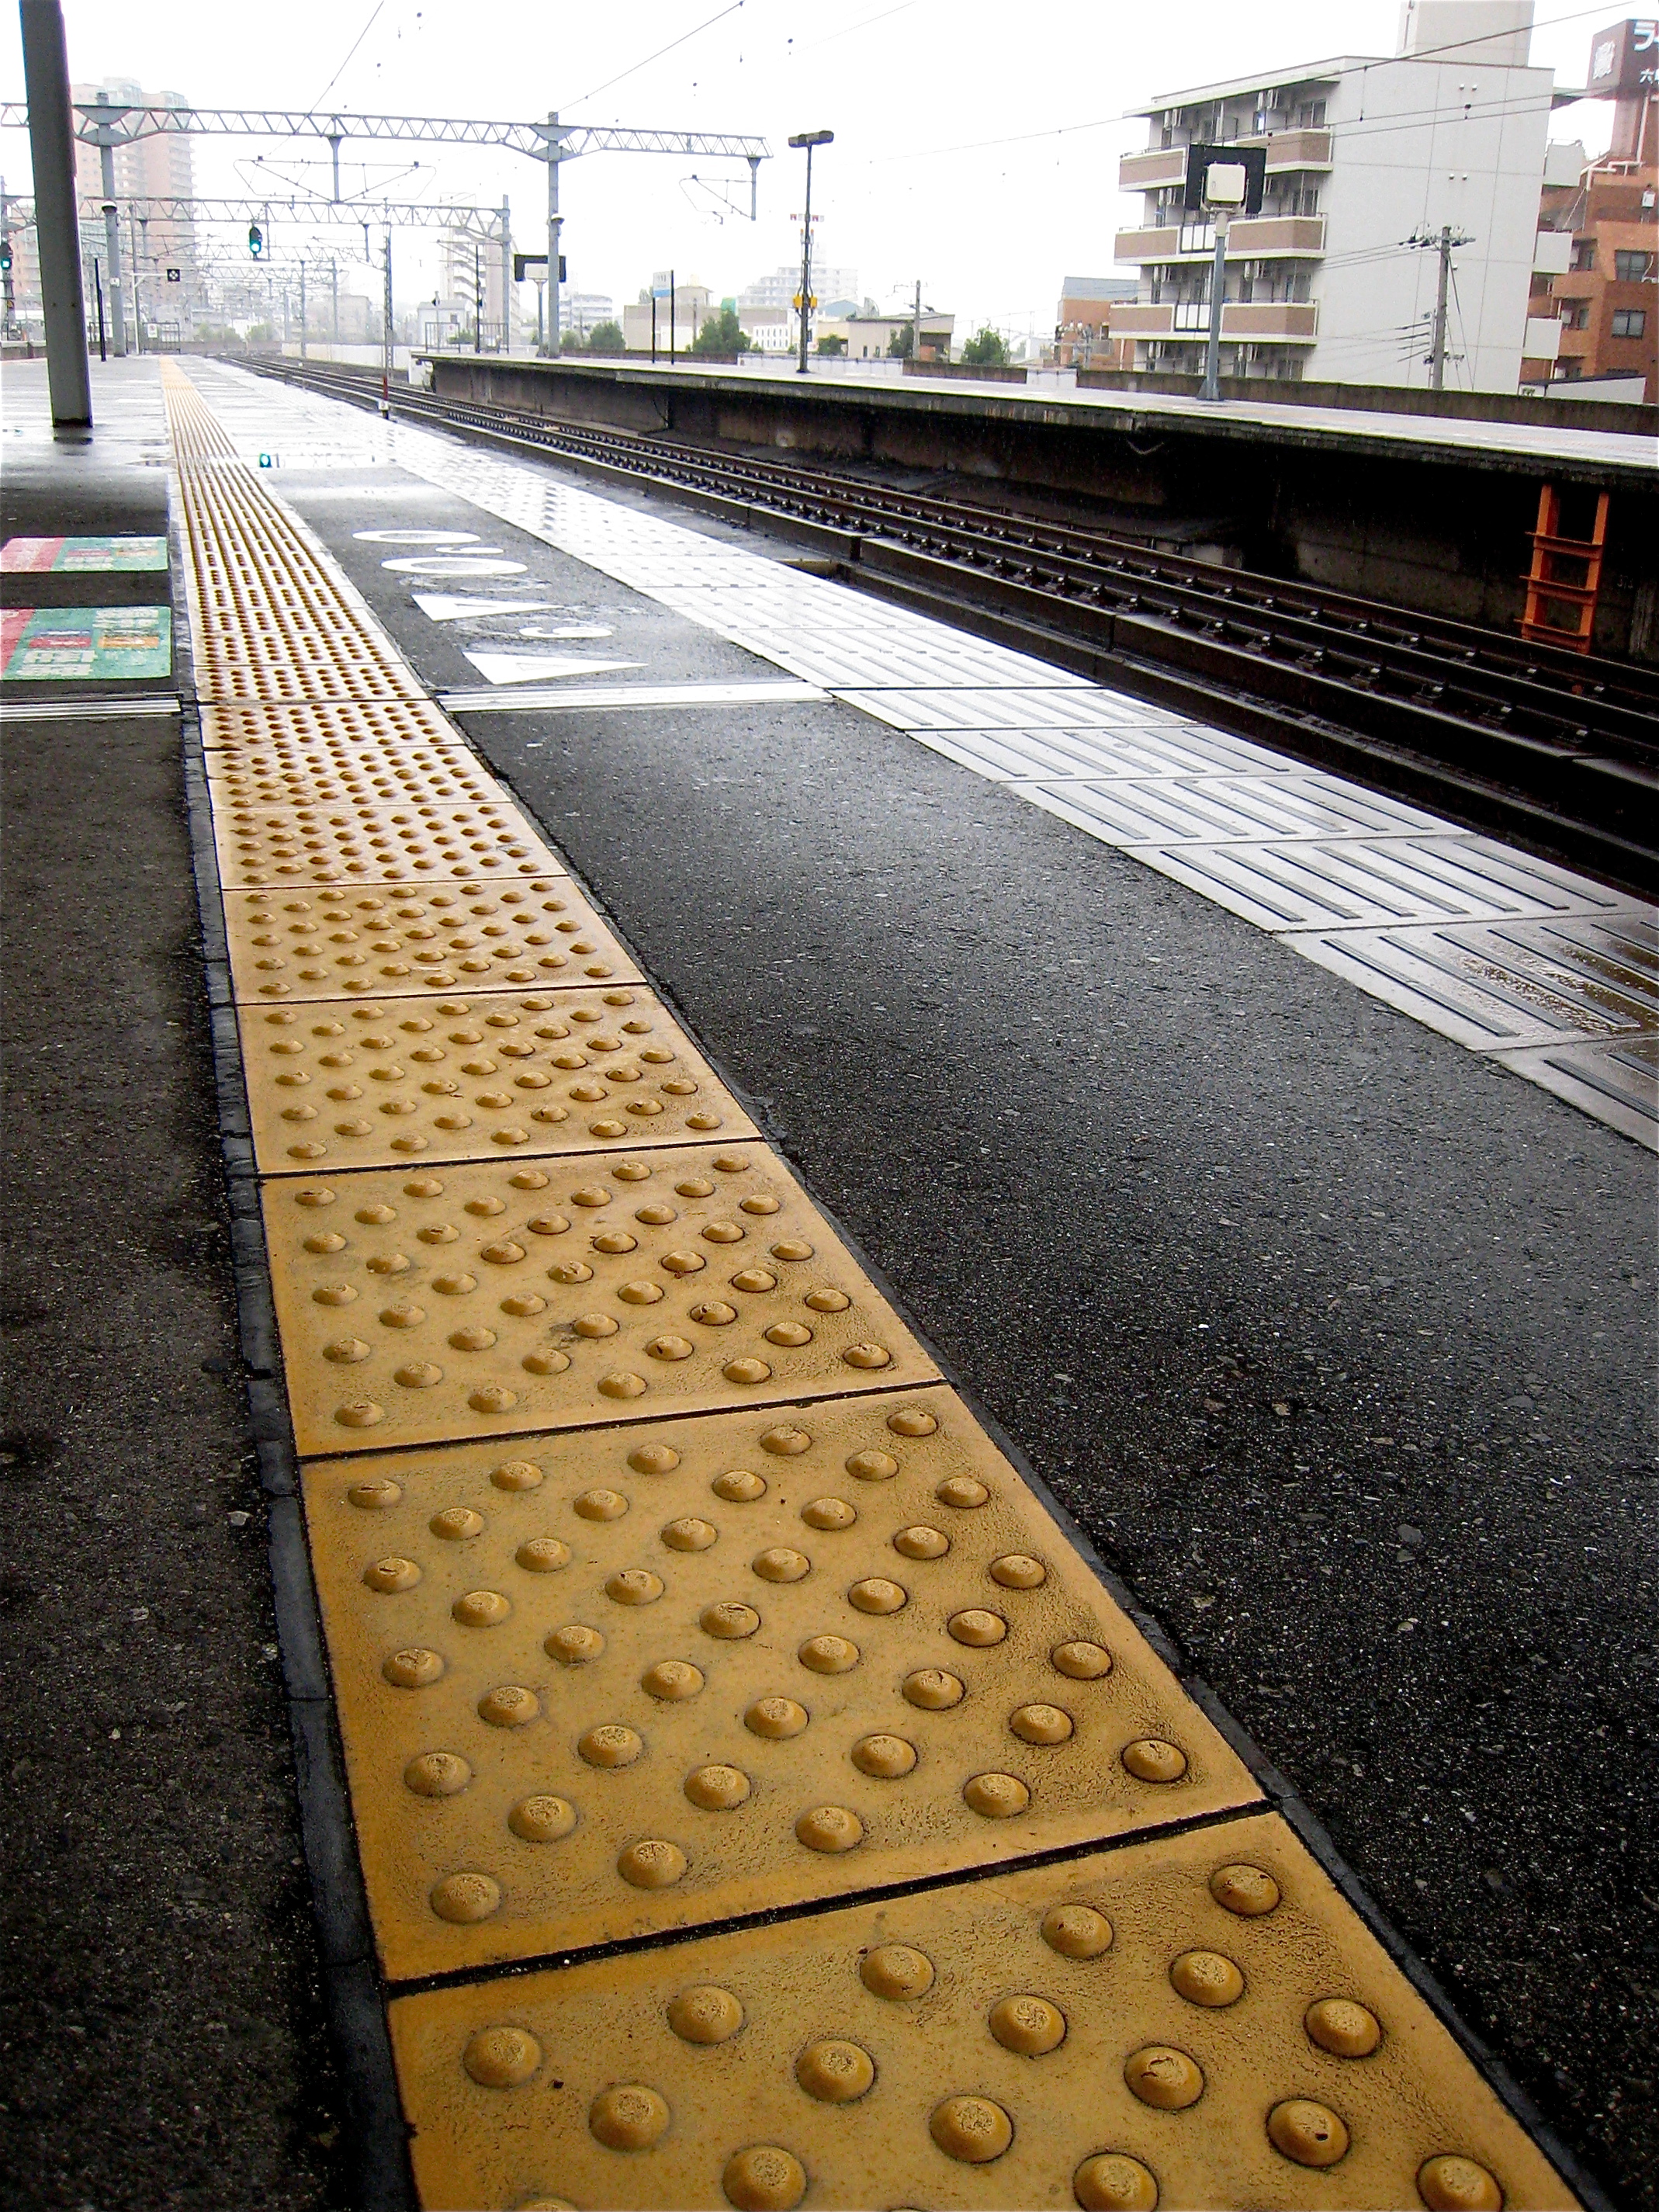
track, transport, line, vehicle, japan, lane, shape, road surface